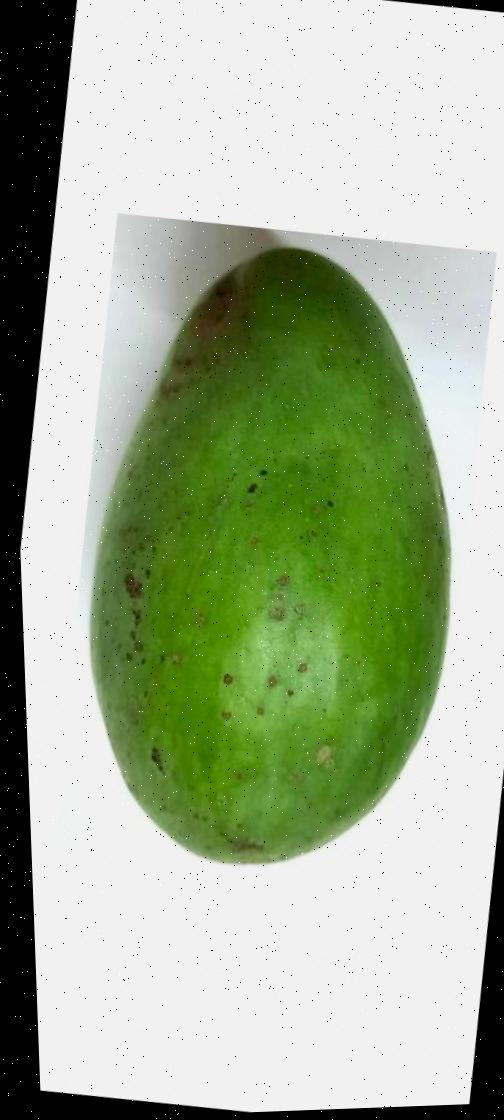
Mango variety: Amrapali